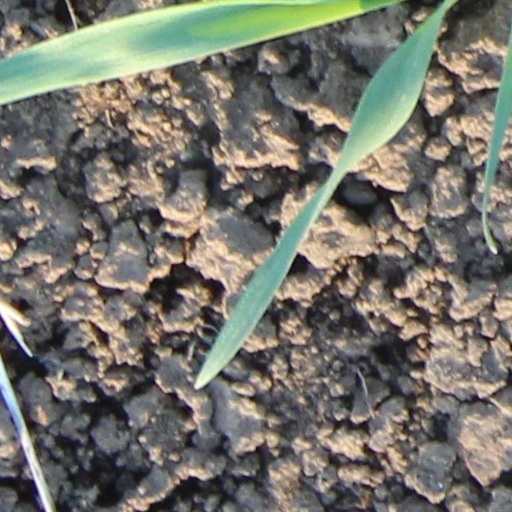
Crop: wheat